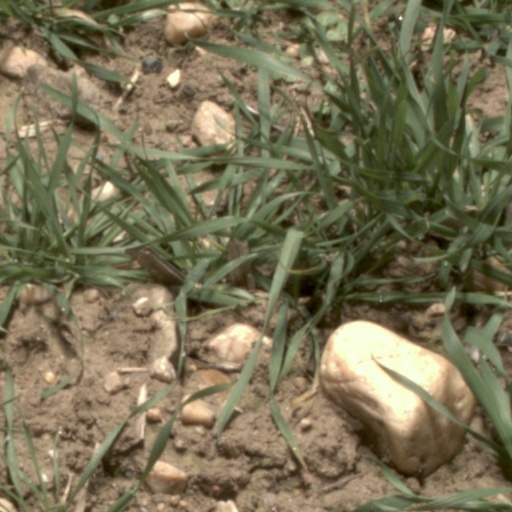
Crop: wheat